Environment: real
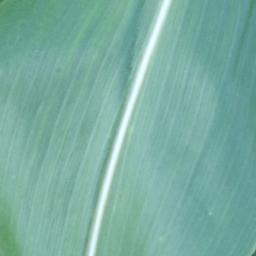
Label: healthy